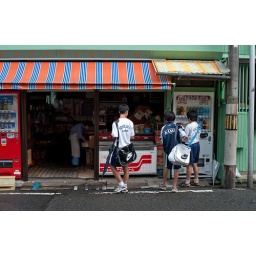
Kids stopping by a vending machine on their walk home after school. A little slice of Yokosuka